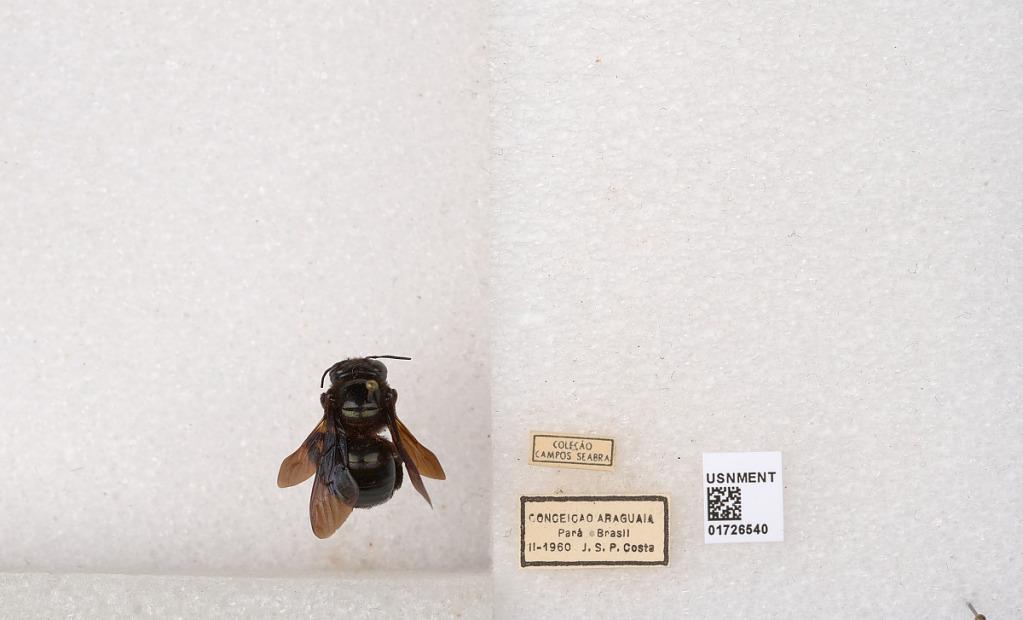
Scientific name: Xylocopa (Schonnherria) macrops Lepeletier
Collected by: J. Costa
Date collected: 1960-2-1
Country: Brazil
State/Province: Para
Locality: Conceicao Araguaia